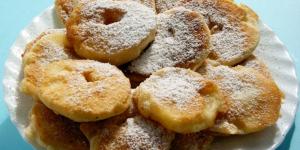
pancakes crujientes de manzana y avena